Reading and Leeds Festivals

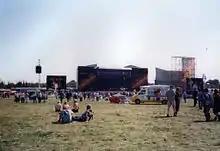
The main stage of the 2000 Reading Festival

After a successful first year in Leeds, the increasing popularity of outdoor music festivals led to the Reading Festival selling out quicker every year. However, the Leeds Festival was plagued by riots and violence, which led to problems in retaining its licence. The worst incidents occurred in 2002, following which the festival was moved to Bramham Park north-east of Leeds. Since then, security at both sites has increased and problems have been reduced.